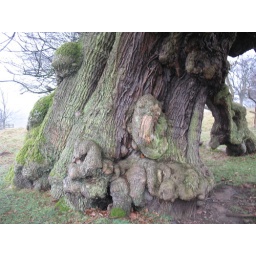
The base of the Leaning horse chesnut in petworth park